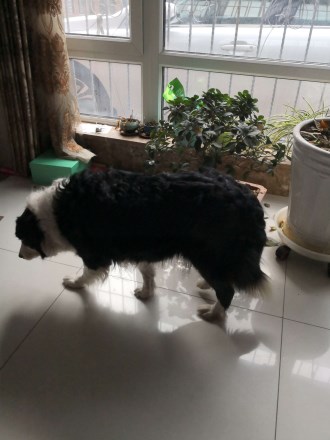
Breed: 2594-n000109-Border_collie